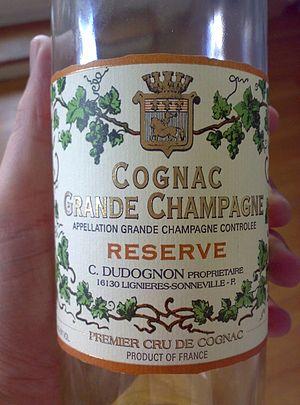
Le cognac est une boisson alcoolisée. Il est obtenu par distillation de vin blanc.